Jay M. Ipson

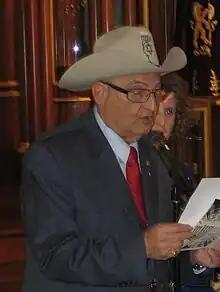
Hanukkah celebration at the Virginia Holocaust Museum (2009)

Jay M. Ipson (born June 5, 1935, in Kovno as "Jacob Ipp") is a Litvak-American Holocaust survivor and co-founder of the Virginia Holocaust Museum in Richmond, Virginia.